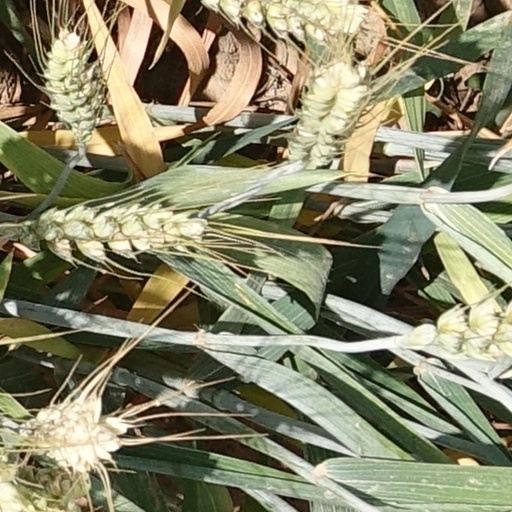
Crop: wheat